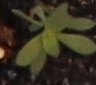
Label: Kochia